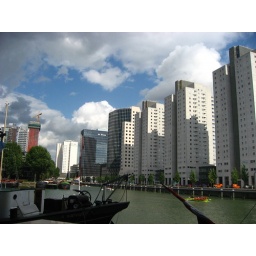
white in clouds